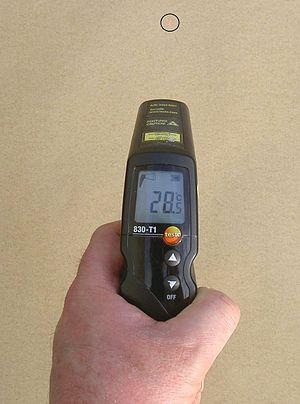
Thermomètre infrarouge (marque Testo), avec le point laser indiquant le point central de la zone de mesure. Étendue de mesure infrarouge
Un thermomètre infrarouge est un instrument de mesure de la température de surface d'un objet à partir du rayonnement du corps noir — rayonnement de type corps noir — qu'il émet dans l'infrarouge. On utilise également le terme de pyromètre infrarouge lorsqu'il s'agit de mesurer des températures élevées d'un objet ou d'un environnement. Un tel thermomètre est parfois appelé à tort thermomètre laser s'il est aidé d'un laser pour viser, ou encore thermomètre sans contact pour souligner sa capacité à mesurer la température à distance, à la différence des thermomètres à contact classiques.
Testo est une entreprise allemande dont le siège est situé à Lenzkirch dans le Bade-Wurtemberg.